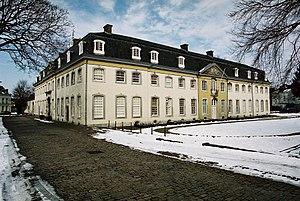
L'architecture baroque mosan, connue également sous le nom d'architecture dans la principauté de Liège, est une forme d'architecture baroque qui s'est développée aux XVIIᵉ et XVIIIᵉ siècles dans la principauté de Liège, autour d'Aix-la-Chapelle et de Maastricht. Cette région est le Pays mosan. Le baroque mosan s'apparente au baroque des Pays-Bas méridionaux et occupe donc une position intermédiaire entre le stricte classicisme néerlandais et le plus exubérant classicisme français. L'influence du baroque allemand est particulièrement visible dans la région d'Aix-la-Chapelle. Ce style d’architecture est l'un des domaines de la période baroque dans la Principauté de Liège, qui au-delà de l'architecture, fut une période prospère pour les arts appliqués.